Fort Vasai

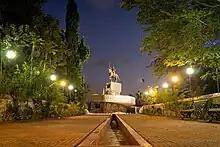
Chimaji Appa Memorial

Excluding the gravestones at the Jesuit College, there are about 2 inscriptions at the fort